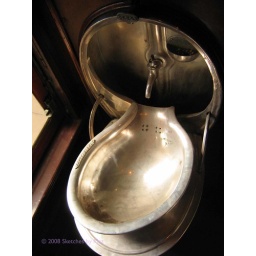
Thirmere Rail Museum: A hand bowl folded down in a sleeping compartment